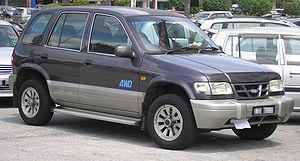
Le Sportage est un modèle de SUV du constructeur automobile sud-coréen Kia.